Croft-on-Tees

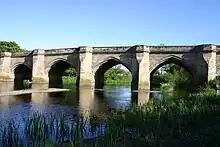
Croft Bridge carrying the A167 over the Tees

From 1974 to 2023 it was part of the district of Richmondshire, it is now administered by the unitary North Yorkshire Council. The village lies within the Richmond and Northallerton UK Parliament constituency and the Richmondshire North electoral division of North Yorkshire Council.